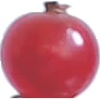
Label: redcurrant